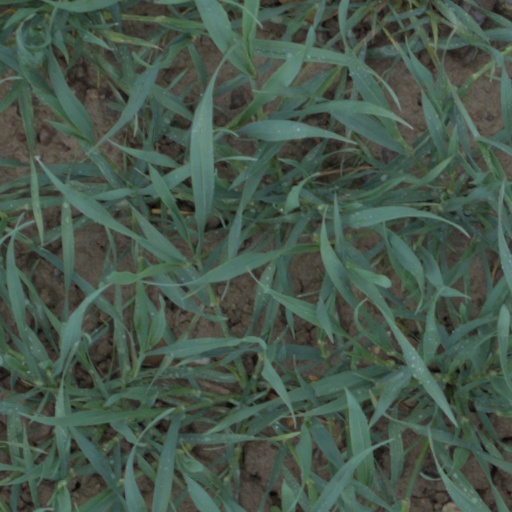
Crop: wheat